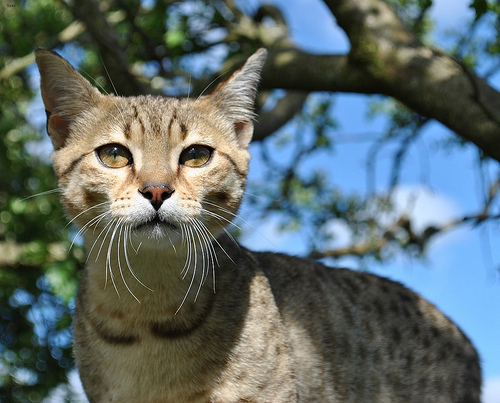
Animal: cat
Breed: egyptian_mau